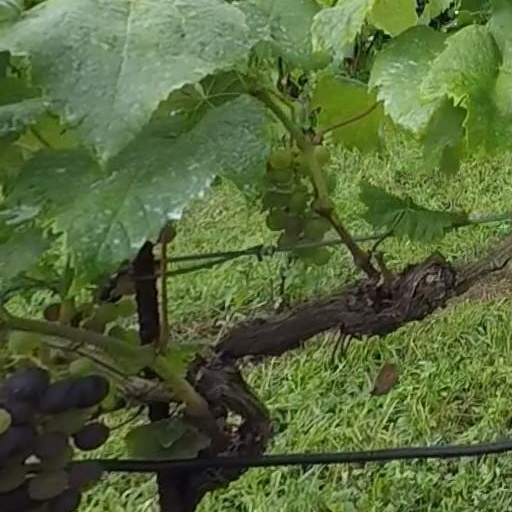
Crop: grape